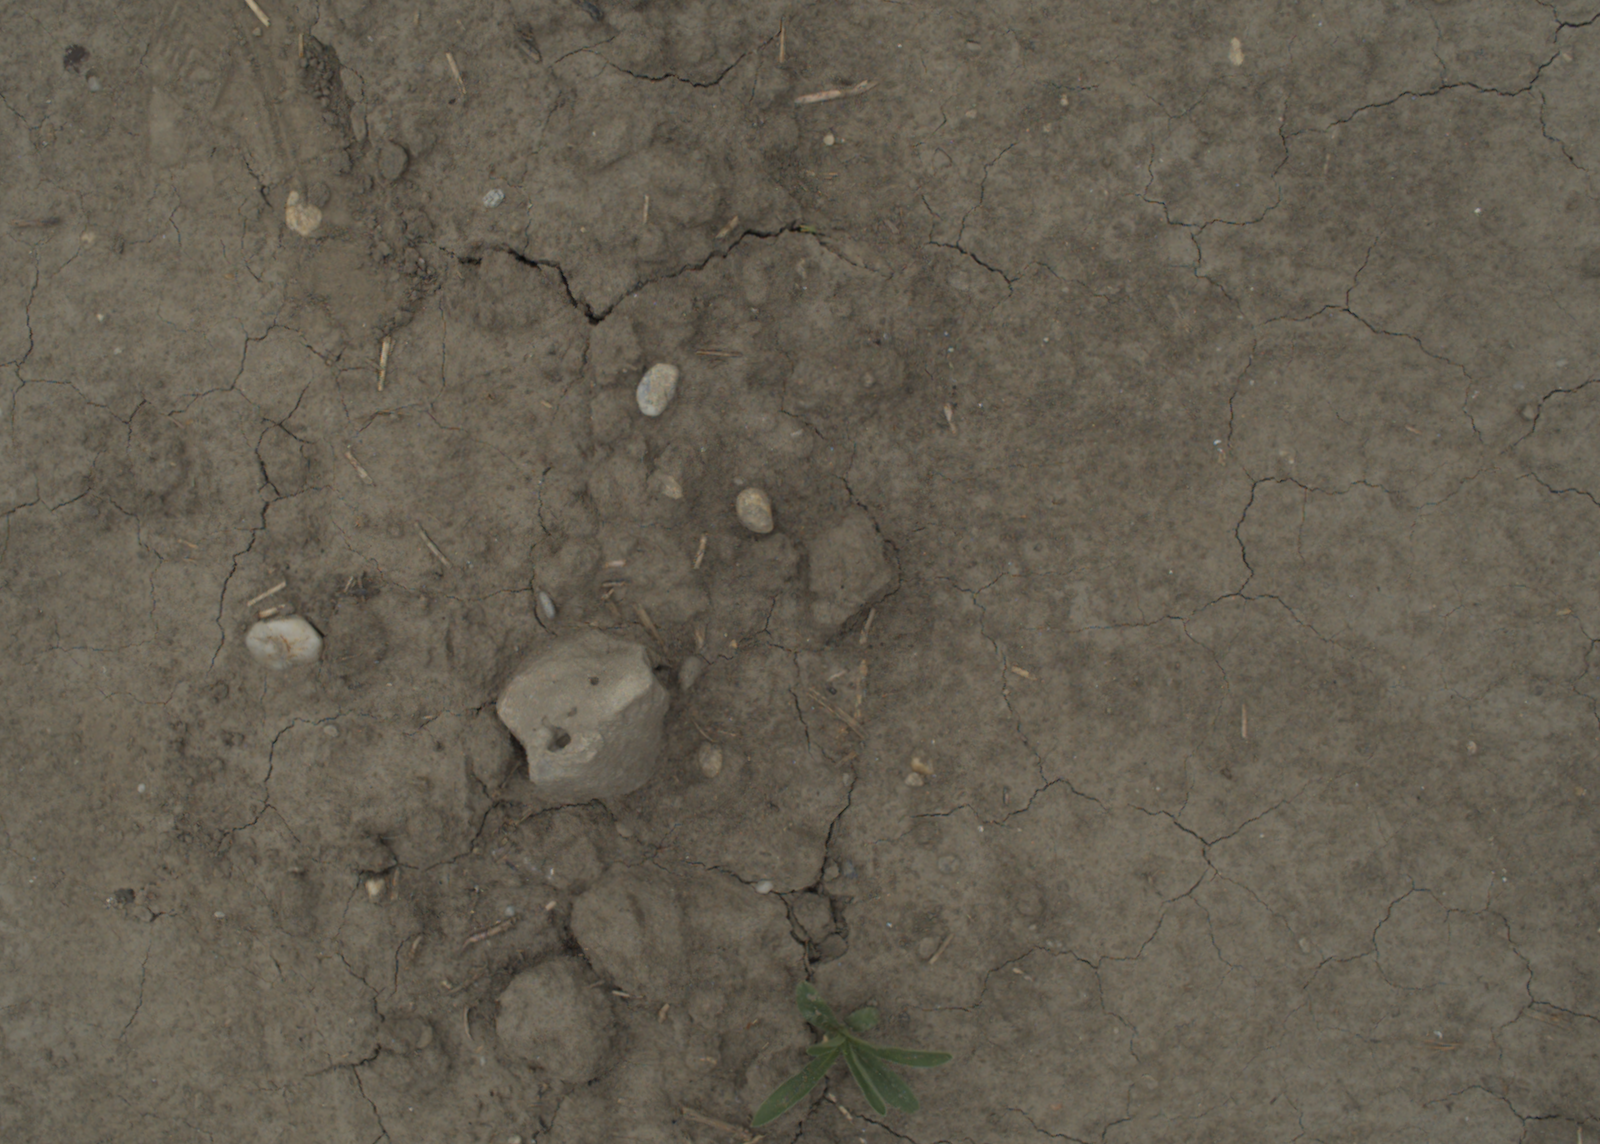
Capture date: 05.07.2021 13:33:18
Weather: cloudy
Wind: medium
Seeding date: 08.06.2021
Plant canopy height (mm): 961